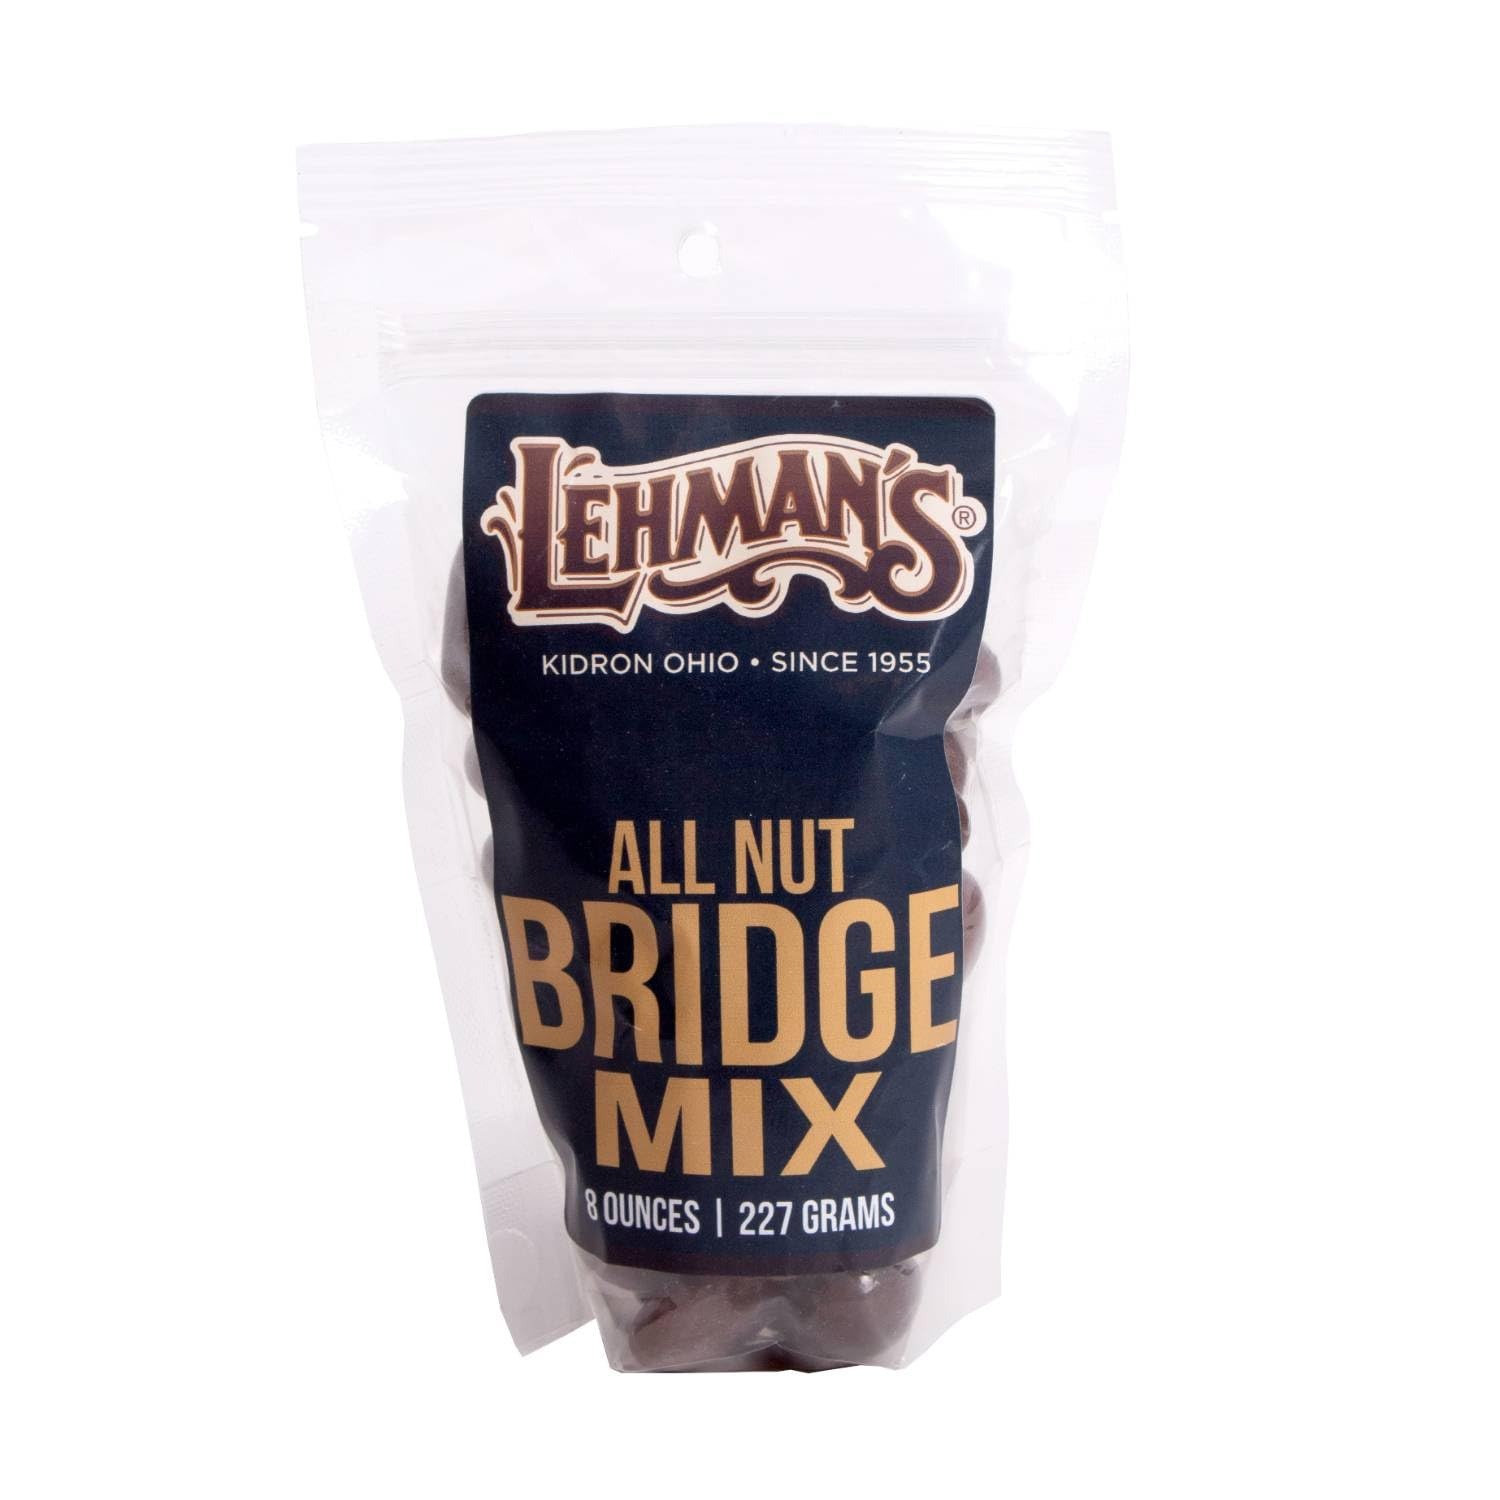
Item Name: Lehman's Chocolate Covered Nuts Bridge Mix, 8 oz Resealable Bag
Bullet Point 1: Delicious sweet and salty blend of chocolate and nuts
Bullet Point 2: All nut bridge mix combines roasted cashews, almonds, pecans, and Brazil nuts, all coated in milk or dark chocolate for a rich, crunchy treat
Bullet Point 3: Also makes a great party snack for entertaining
Bullet Point 4: Resealable bag helps keep your chocolates fresh for snack time
Bullet Point 5: 8 oz bag is USA made by chocolatiers
Product Description: The Perfect Blend of Chocolate and Nuts Sweet or salty? We chose both! Our deliciously good all nut bridge mix combines roasted cashews, almonds, pecans, and Brazil nuts, all coated in milk or dark chocolate for a rich, crunchy treat. Enjoy by the handful. Also makes a great party snack for entertaining. Resealable bag helps keep your chocolates fresh for snack time. 8-oz bag. USA made by chocolatiers. USA made by chocolatiers. Ingredients: Maltitol milk chocolate [maltitol, cocoa butter, whole milk powder, chocolate liquor, soy lecithin (emulsifier), vanilla], peanuts, corn oil, salt, yellow prussiate of soda, gum arabic and a confectioner's glaze. Allergy Information: Products have been produced on shared equipment with peanuts, tree nuts, milk, eggs, soybeans and wheat.
Value: 8.0
Unit: Ounce

Price: 21.98